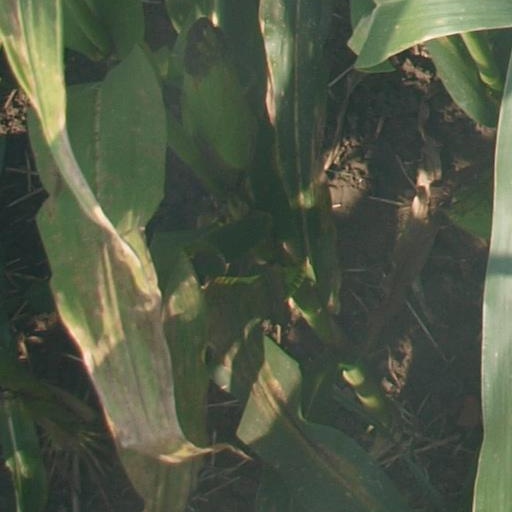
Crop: maize; corn